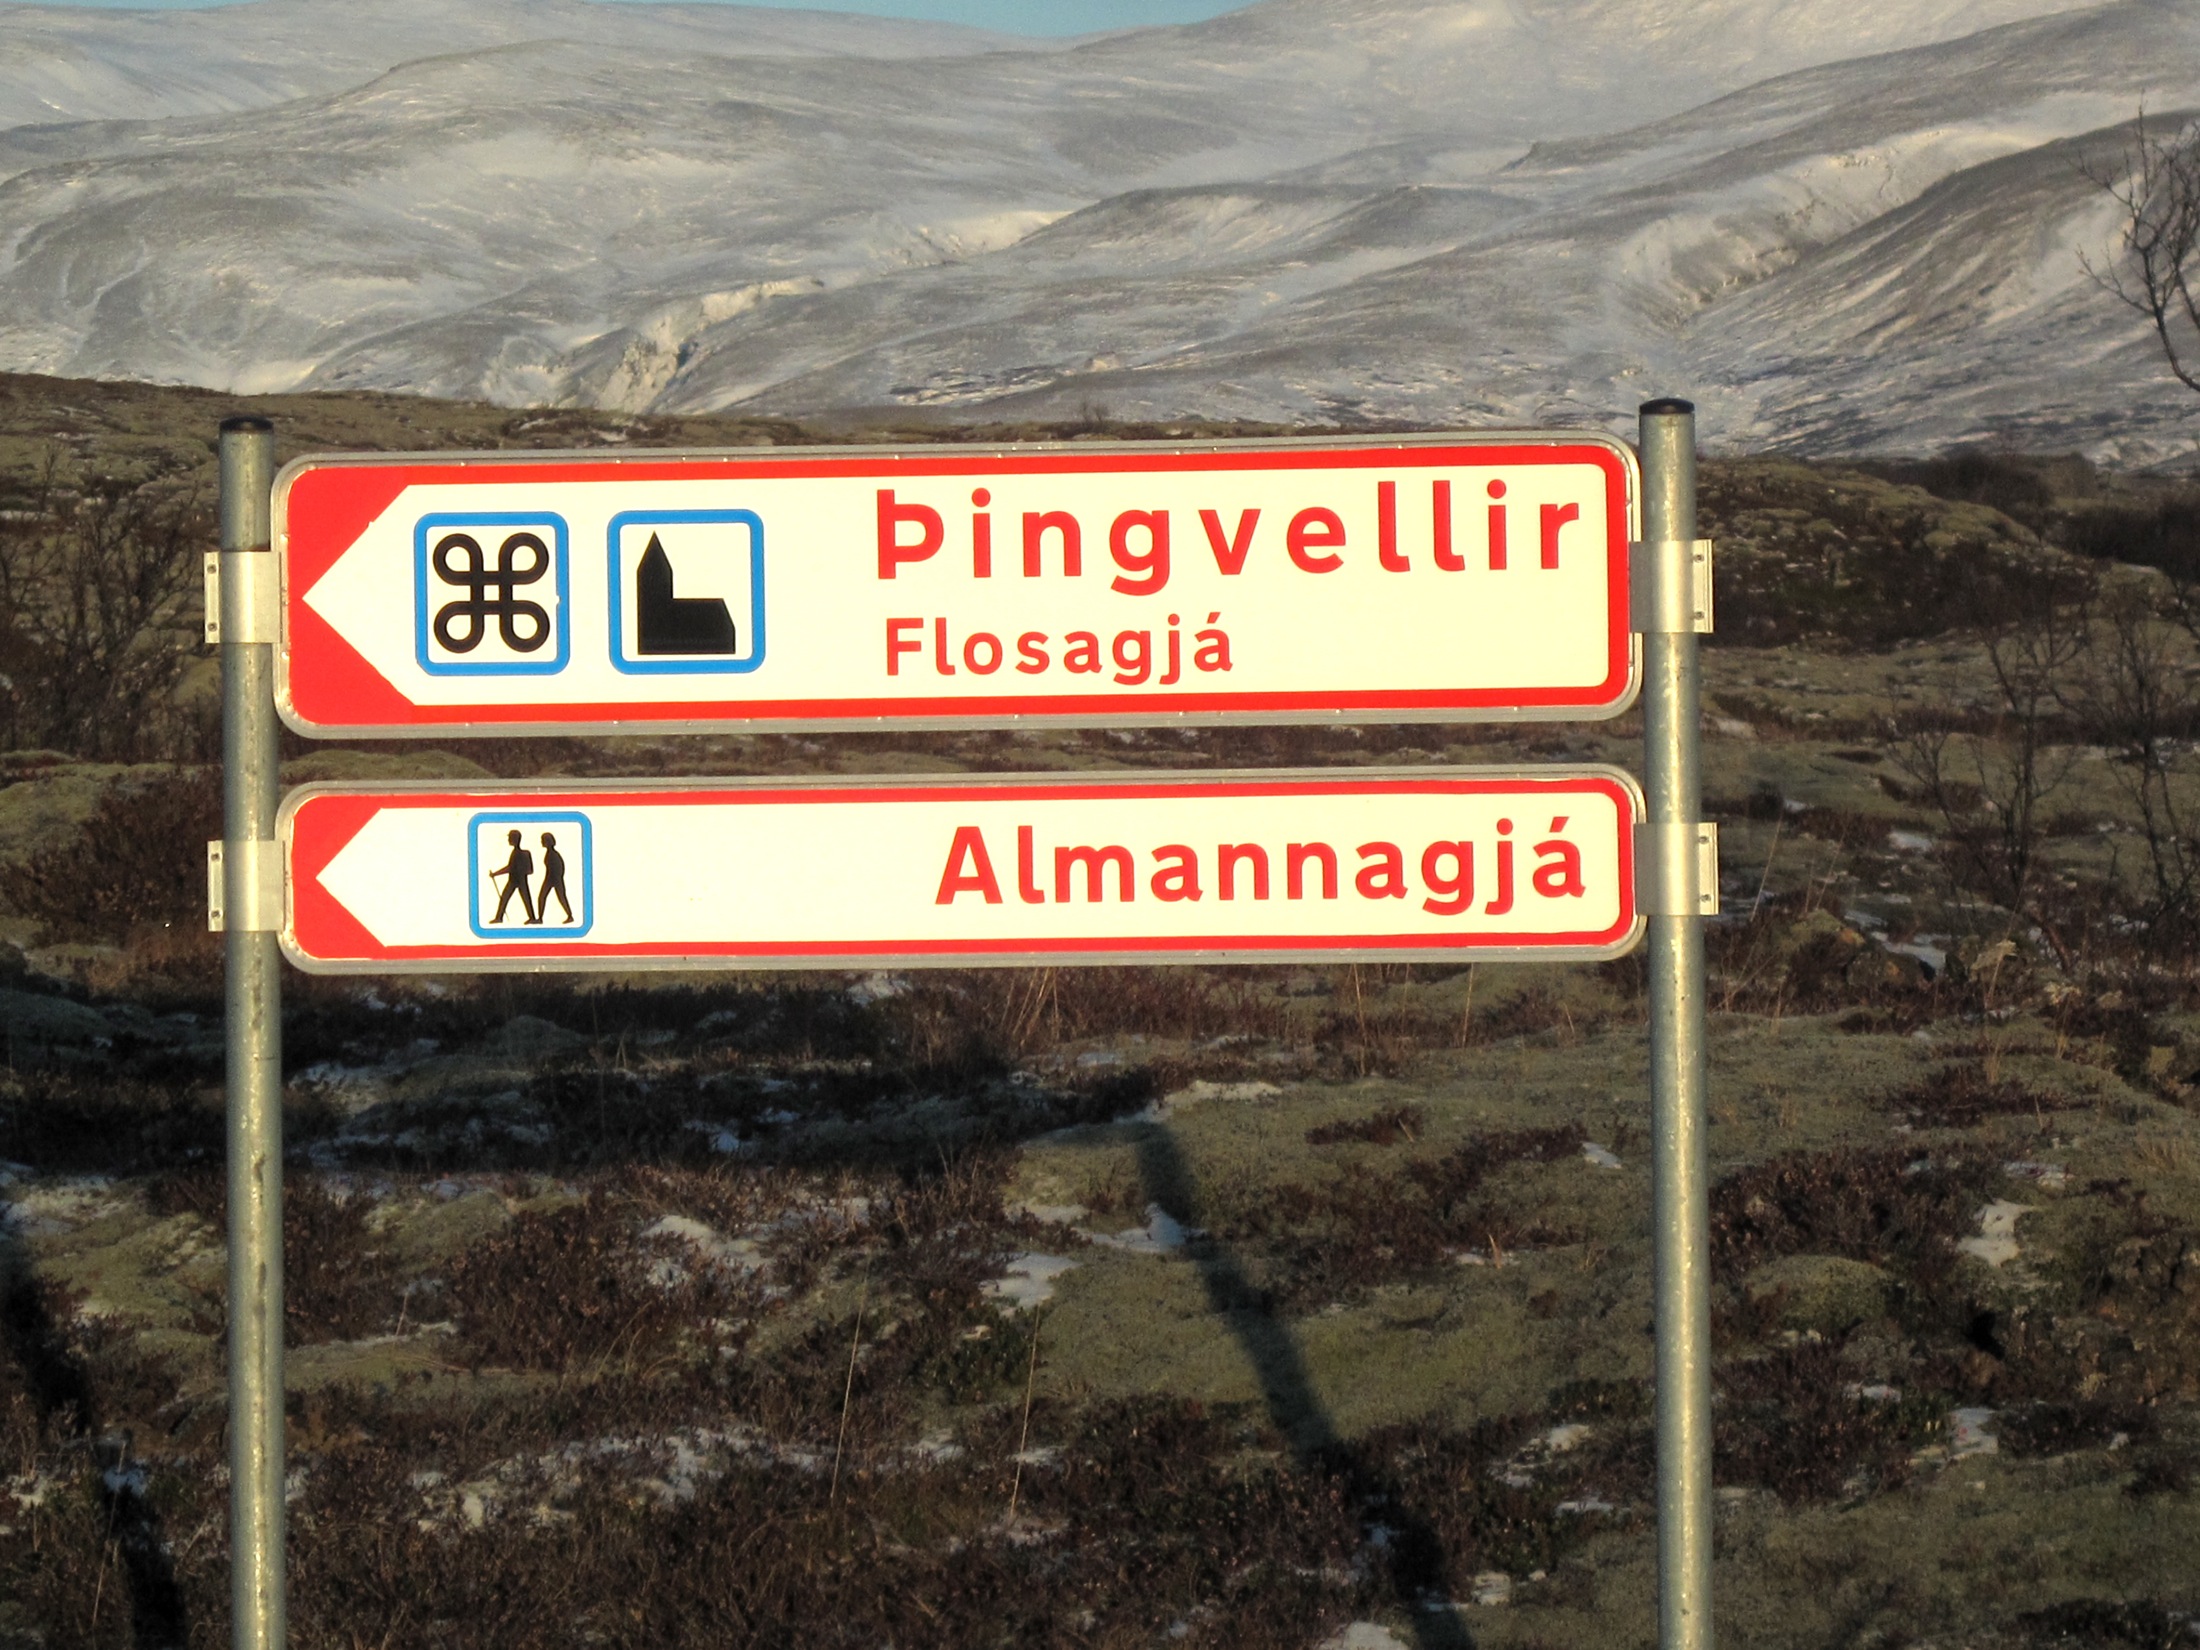
road, sign, soil, iceland, street sign, signage, traffic sign, geological phenomenon